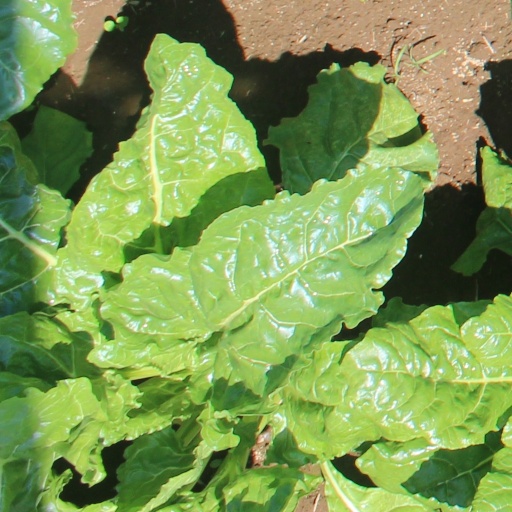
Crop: sugar beet